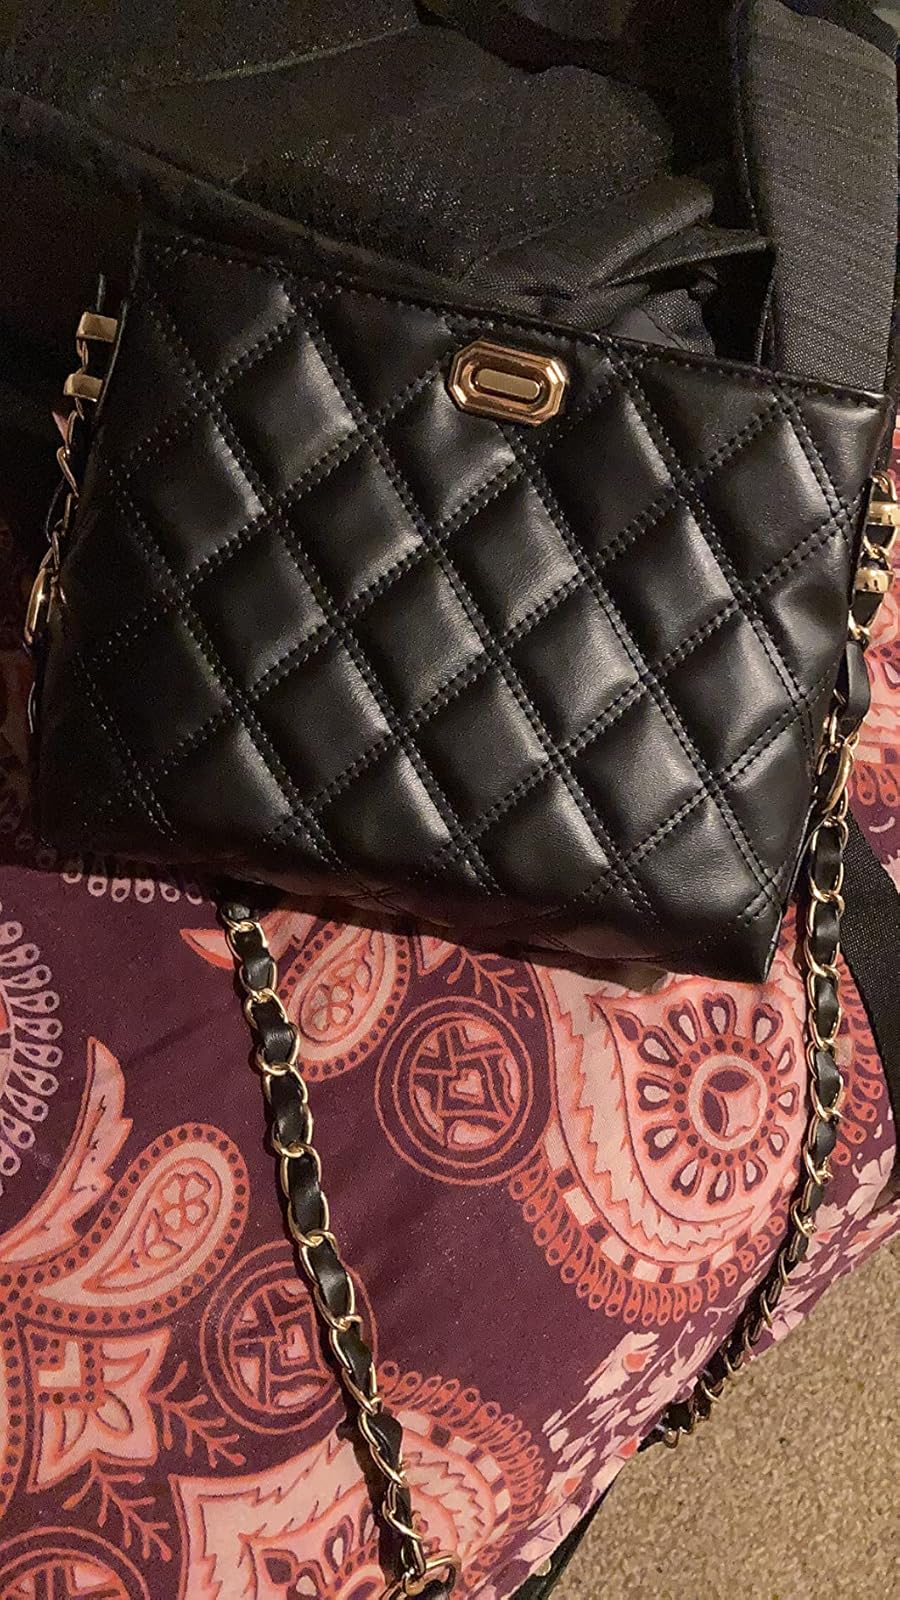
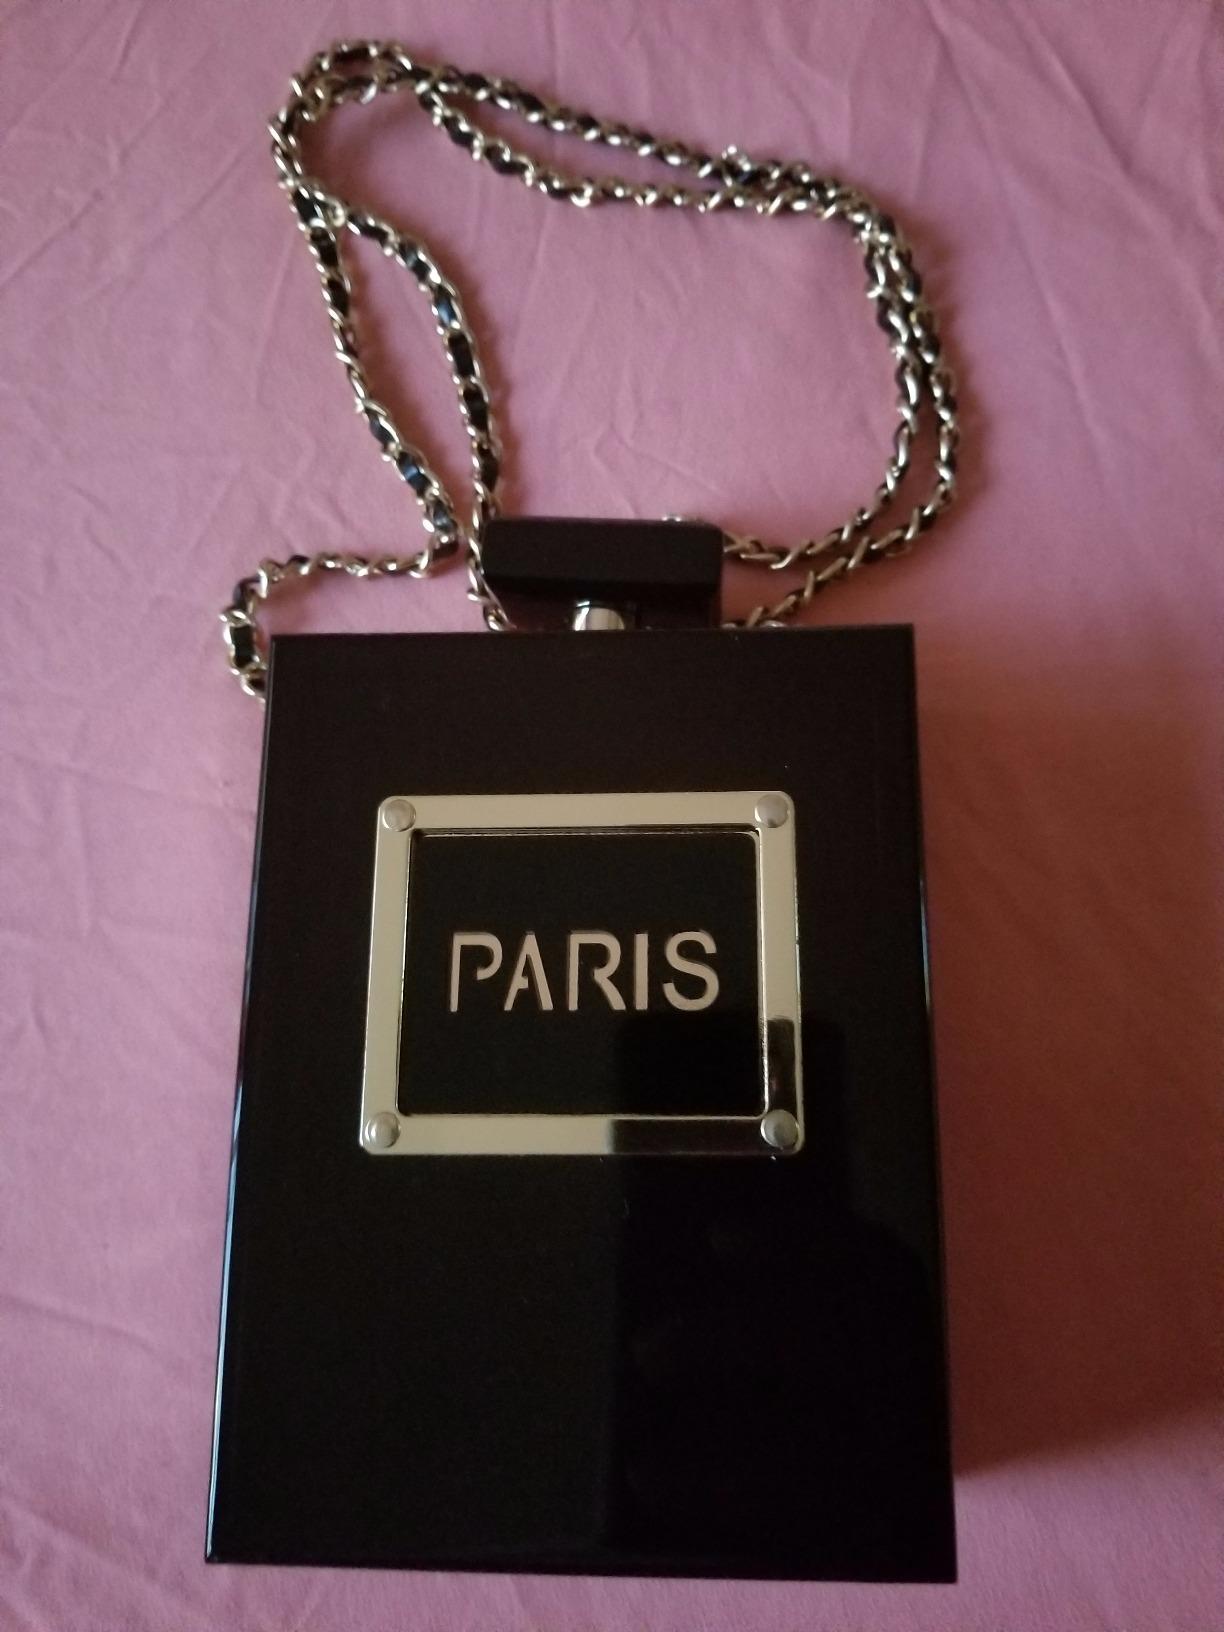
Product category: accessories_handbag
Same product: no